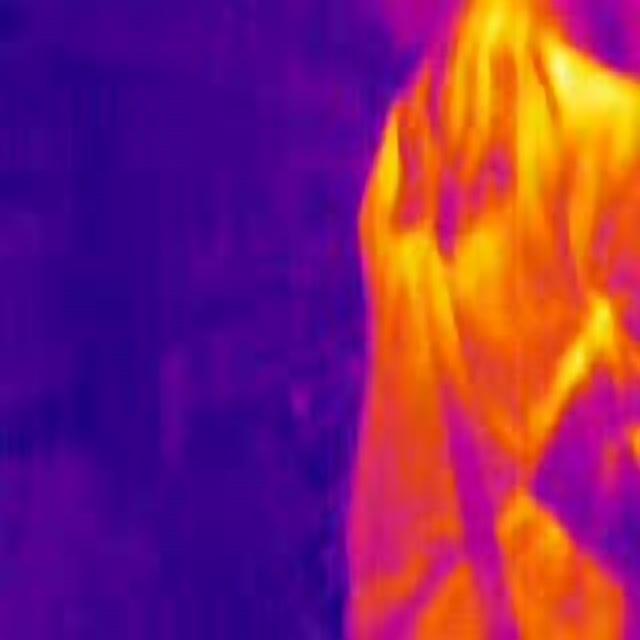
Detected objects:
label: person